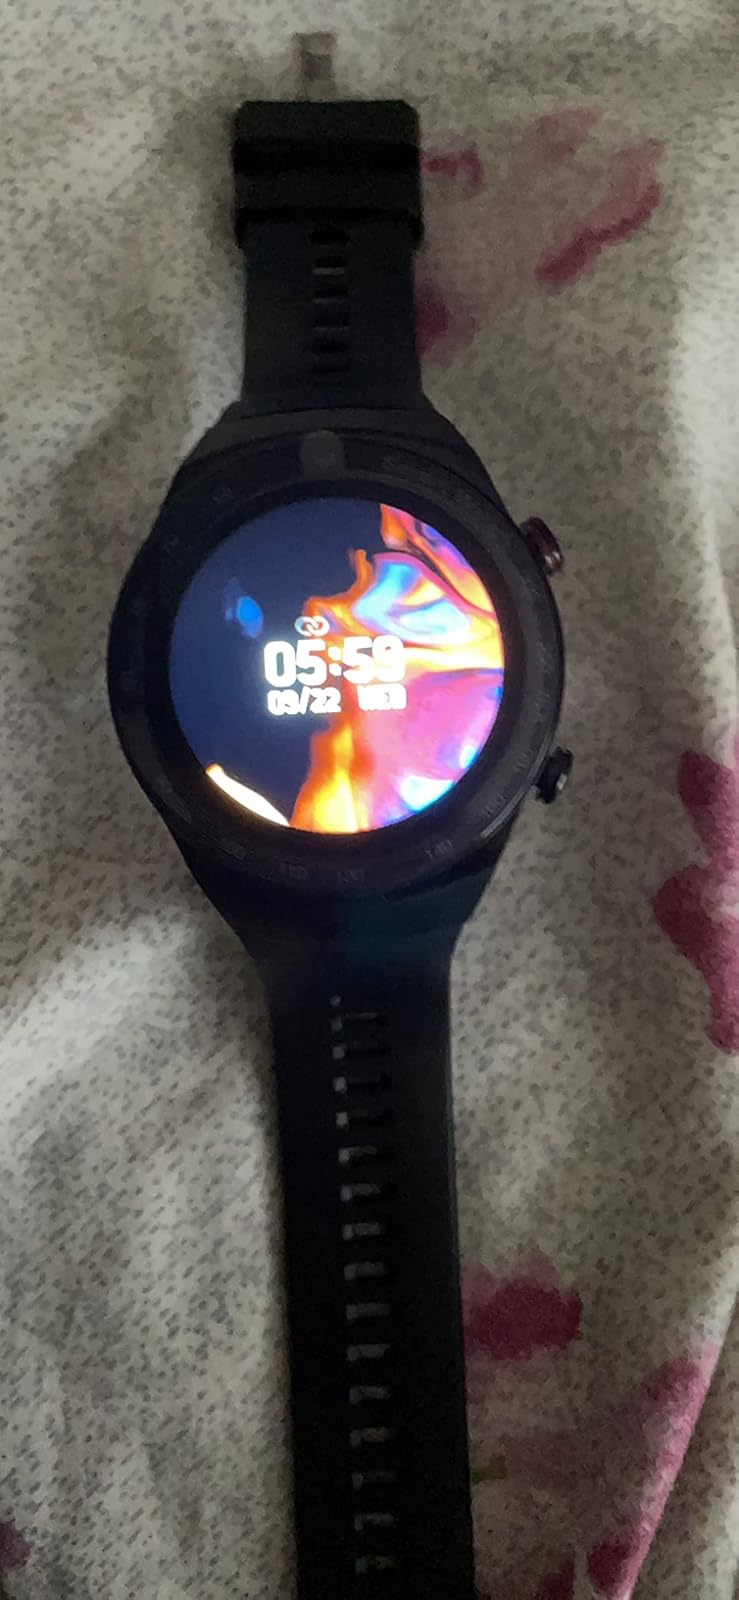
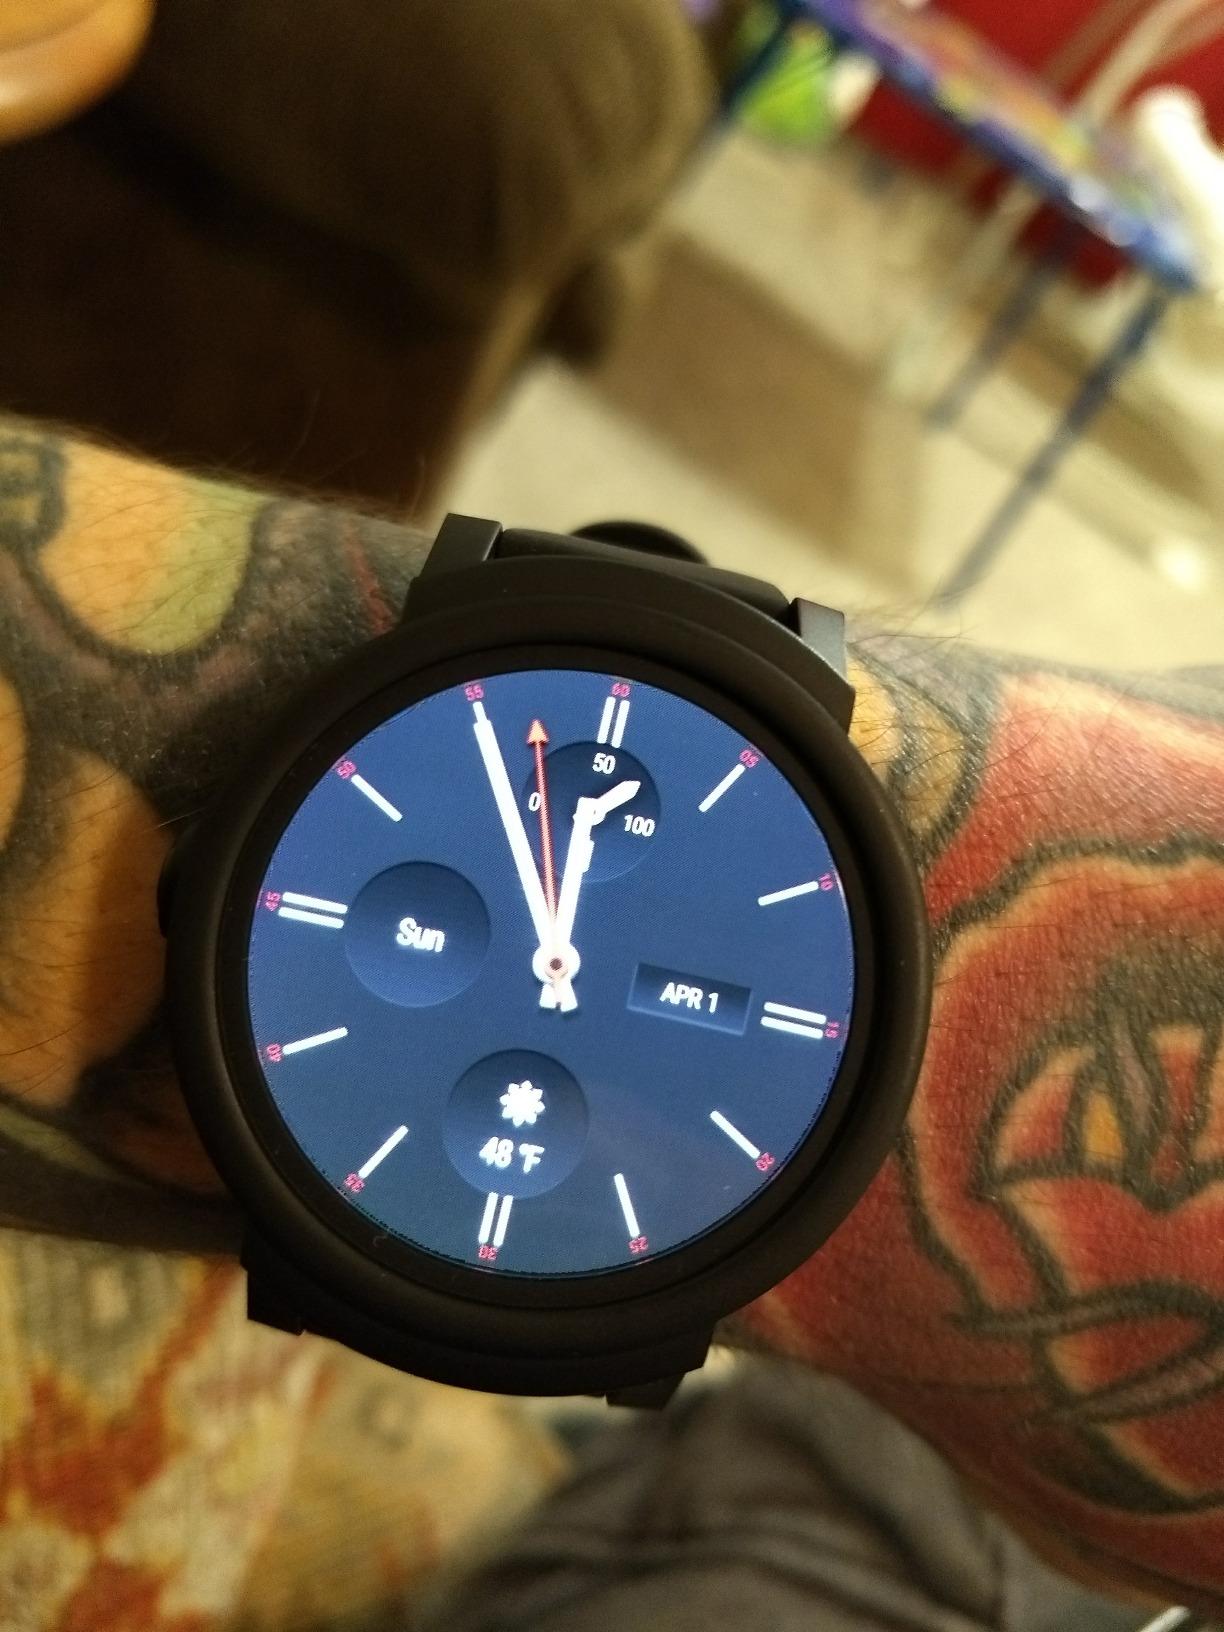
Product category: smartwatch
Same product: no